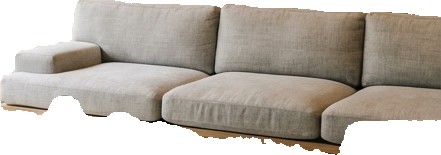
Surface category: sofa